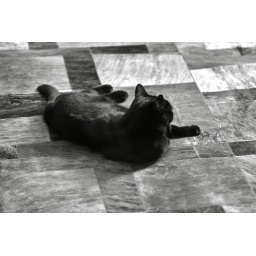
A black cat in black and white